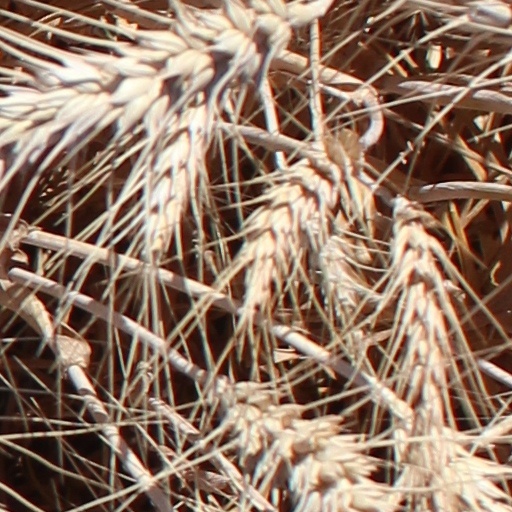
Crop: wheat